Dolk (artist)

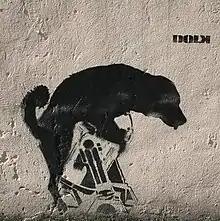
Dolk - Puppy Love, Bergen, Norway

Dolk was born in Bergen, Norway, in 1979 and started with stencil art in 2003. Dolk has education from mechanic courses in Bergen, and has studied graphic design in Melbourne. Dolk claims he was inspired by the British street artist Banksy to start with stencil art. Dolk started with stencil art in Bergen in 2003, where several of his works still are visible on walls in the city. He soon started travelling the world, and in London people have mistaken Dolk's works for being art by Banksy. Dolk has made stencil art in many cities. After a while Dolk wanted to take his art into more legal forms and he has since 2006 participated in exhibitions and art festivals all over the world. In 2008 Dolk and Pøbel created the project "Ghetto Spedalsk" in Lofoten, northern Norway. The goal was to move the urban art form into no man's land by painting 20 stencils on abandoned houses. In 2010 Dolk made three works of art for the opening of Halden prison, the art covers the walls in the exercise yard. In 2010 Dolk and Pøbel were paid by the Norwegian state to put their art up at the main railway stations in Oslo and Trondheim. In 2011 Dolk held his first separate exhibition in Oslo at the OSL Contemporary gallery where he sold out all 9 canvases for £12500 each. In 2011 Dolk was one of several street artists that got to decorate the walls at the Norwegian School of Economics as part of the project "…………CAPITALISM?"and many more like in Oslo. Dolk sells his works through the Bergen-based website handmadeposters.com, and in 2011, 250 copies of the print "Mushroom Girl" were sold out in 40 minutes. In 2012 he sold the prints "TOY" and "Winner" for over £110000 in less than two minutes. In 2012, Dolkblog.com was established; the unofficial fansite covers news, artwork, information etc. about the artist.